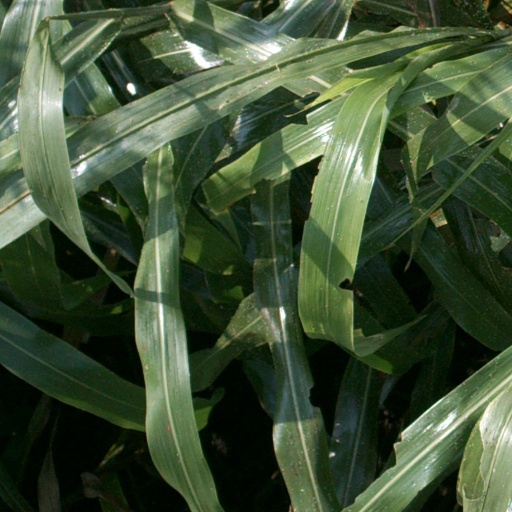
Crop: sorghum